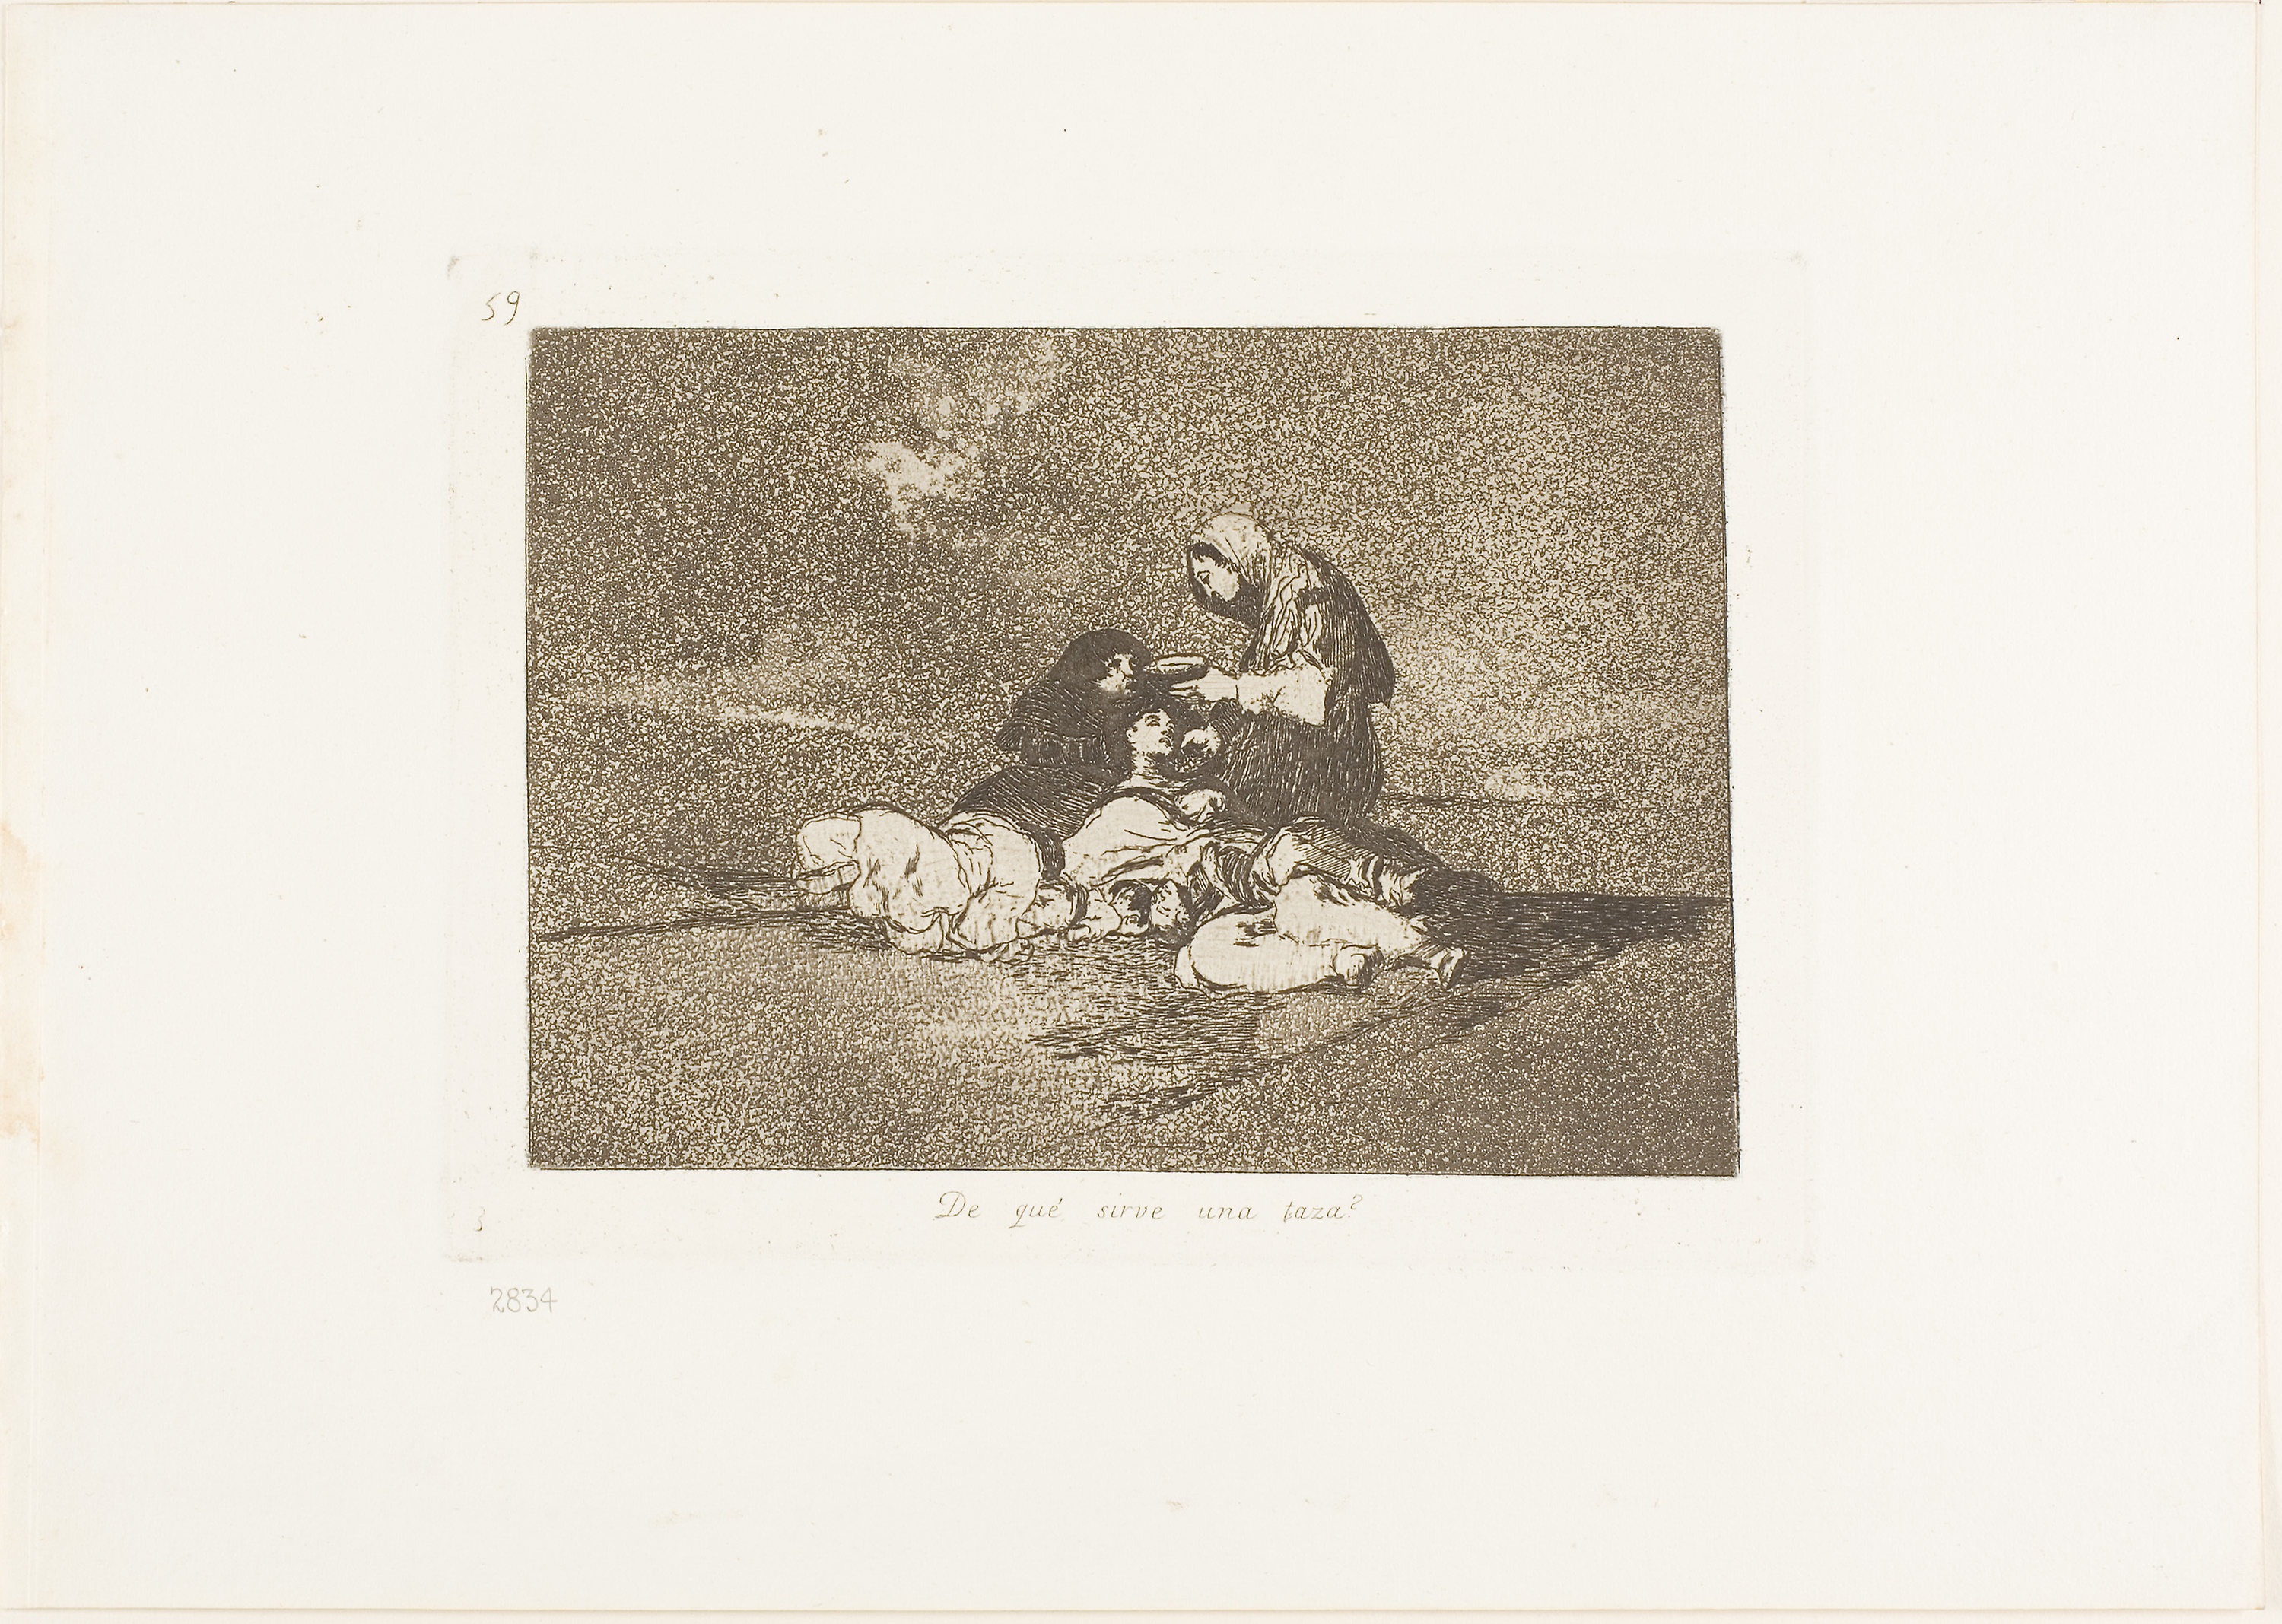
photograph, text, snapshot, picture frame, history, font, illustration, stock photography, art, artwork